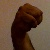
The image shows a hand gesture representing the letter 'M' in Indian Sign Language.